Aja Volkman

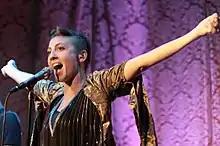
Volkman with Nico Vega in 2011

Aja Volkman (born March 4, 1980) is an American singer and songwriter, best known as the frontwoman of the indie rock band Nico Vega. She has also released an EP titled "Egyptian" as a duo with her then husband Dan Reynolds (of Imagine Dragons) under the moniker Egyptian.